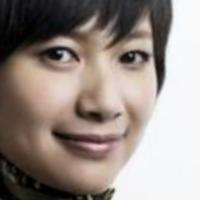
Age group: age 21-30